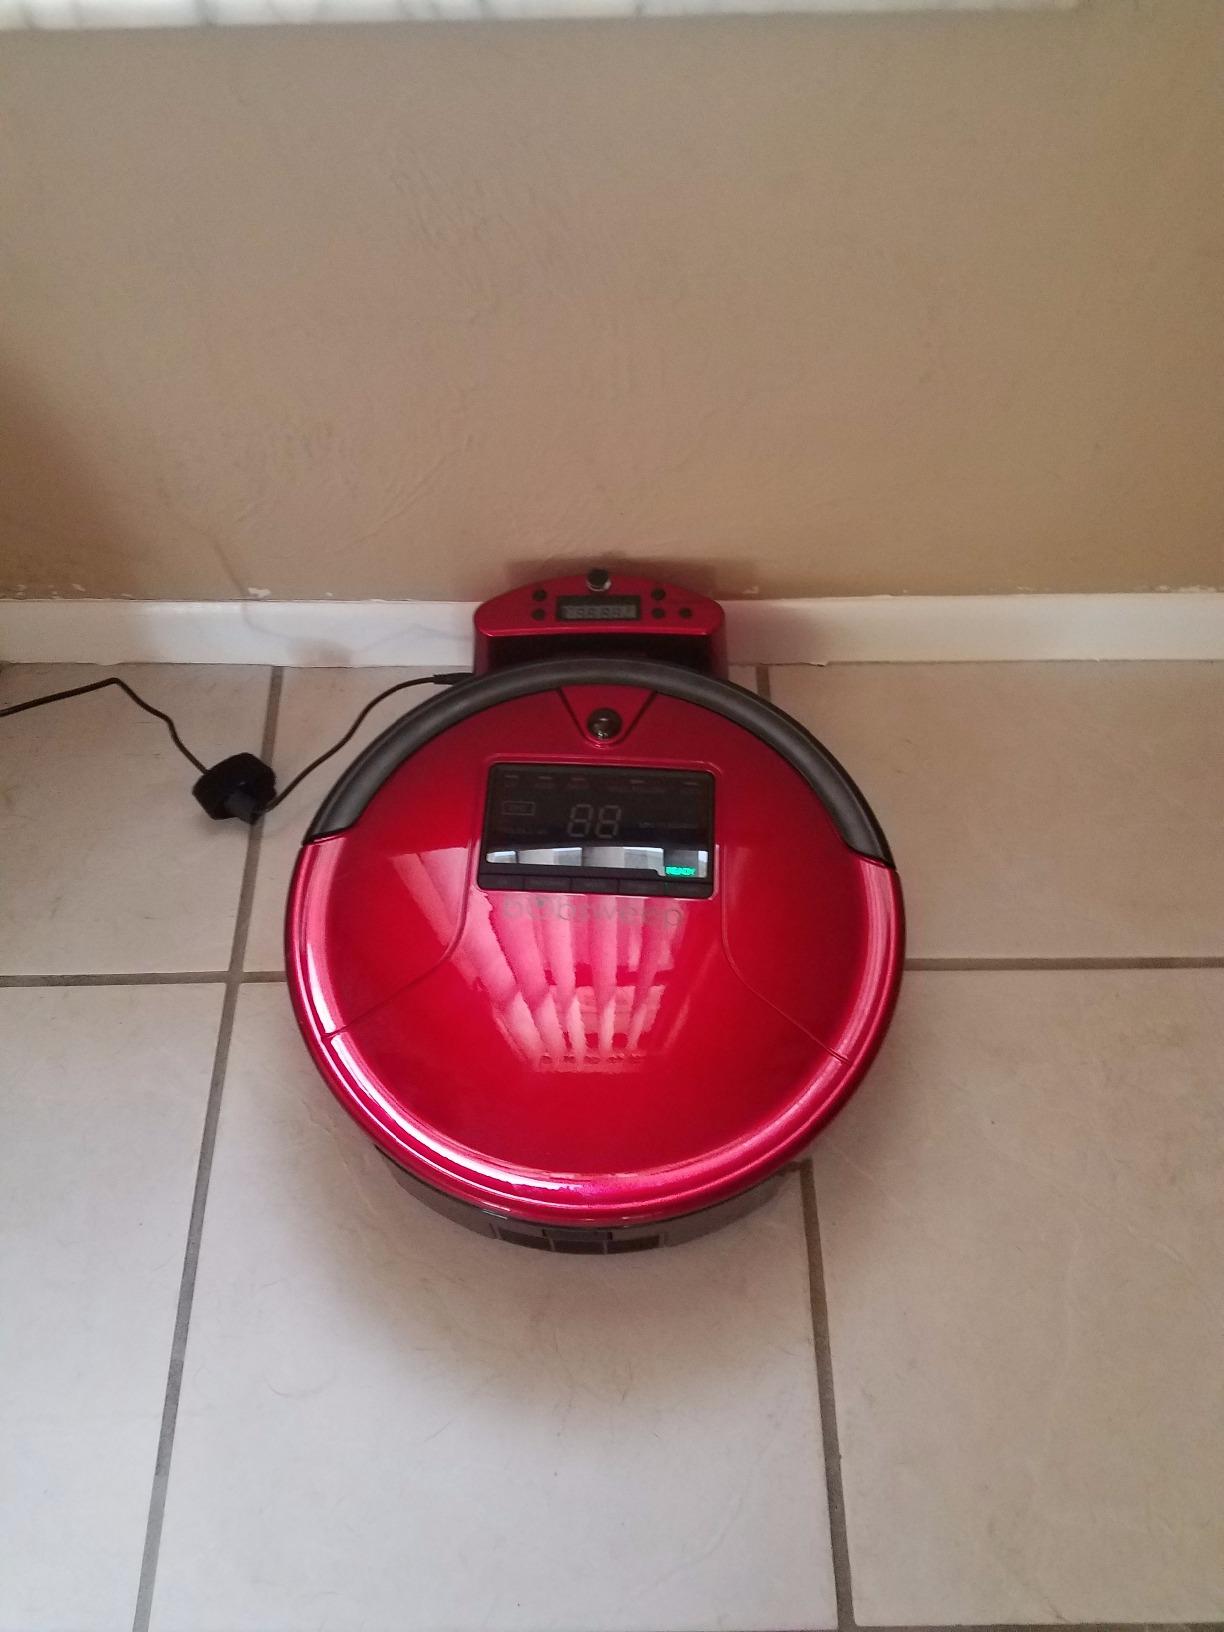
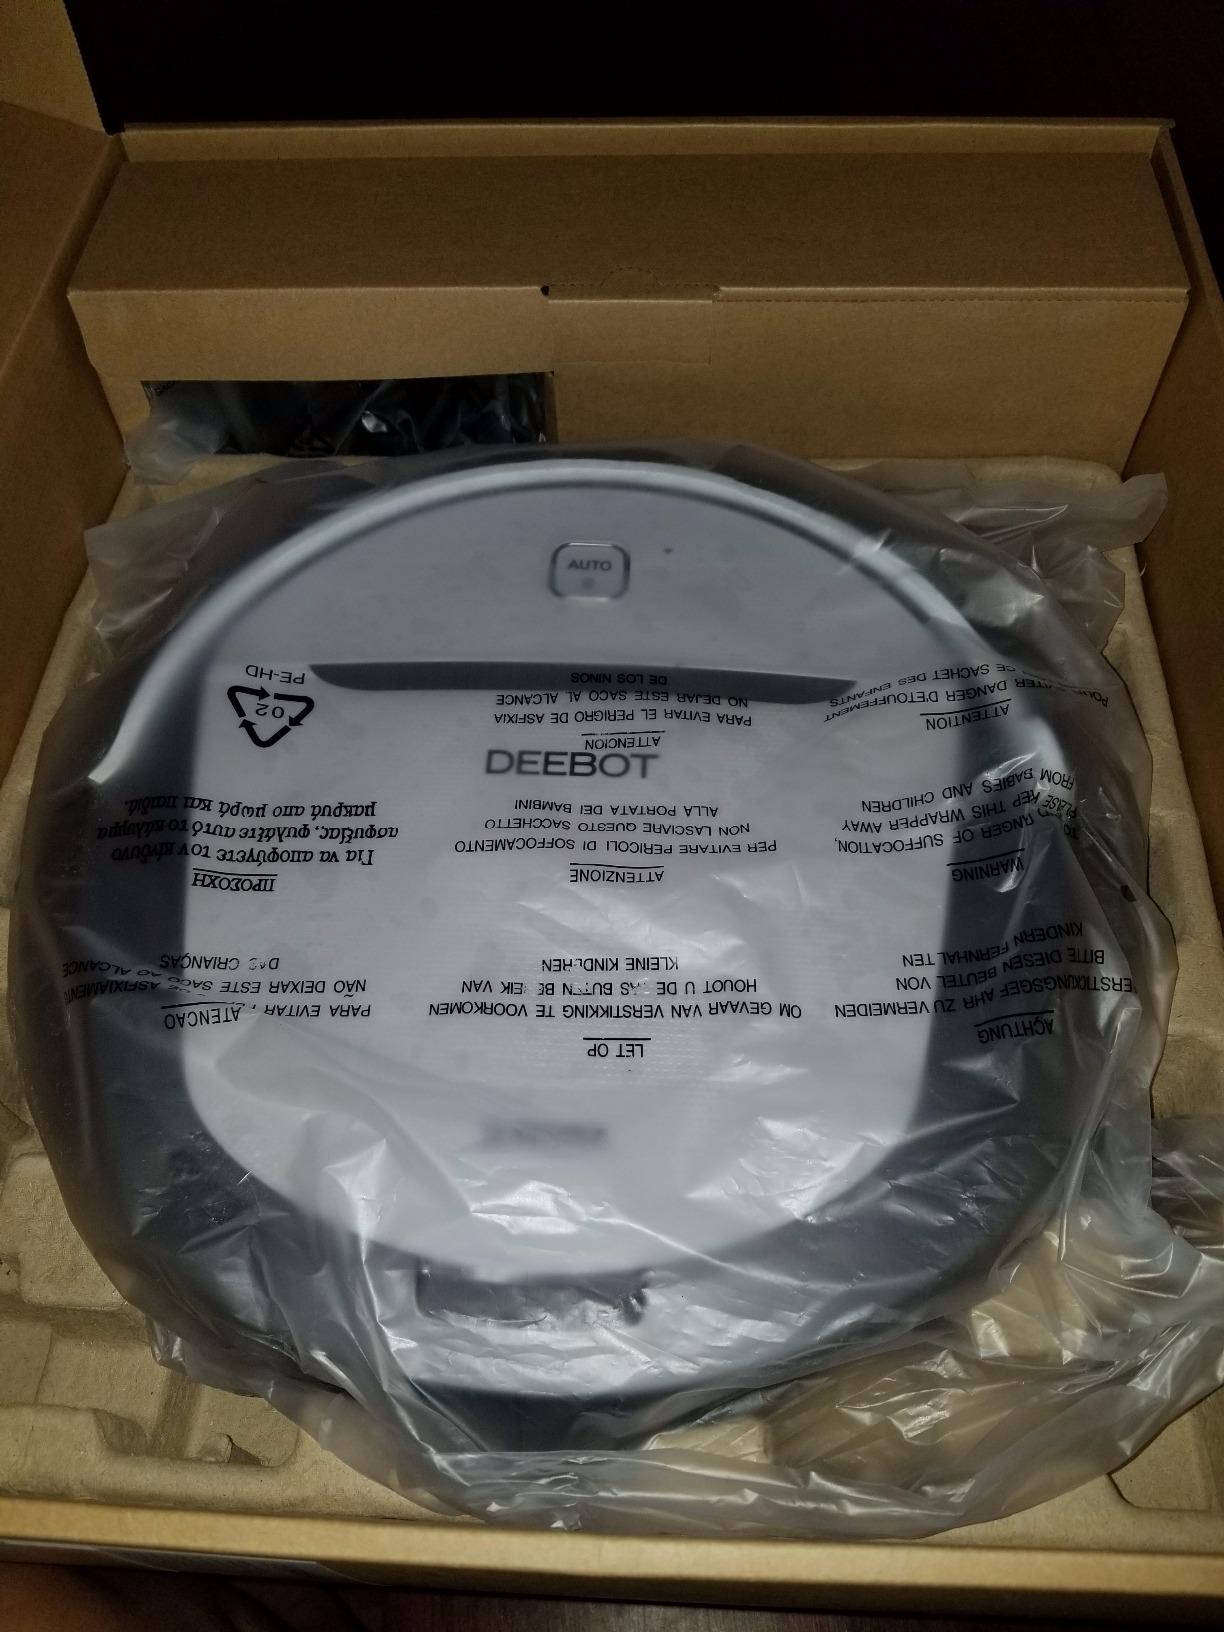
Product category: items_vacuum
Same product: no